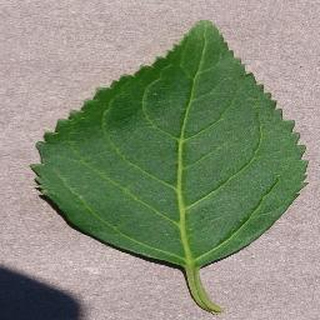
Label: healthy_cherry